The Yankee Way

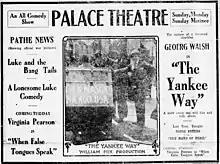
Newspaper advertisement

The Yankee Way is a 1917 American silent comedy-drama film directed by Richard Stanton and starring George Walsh, Enid Markey and Joseph J. Dowling.